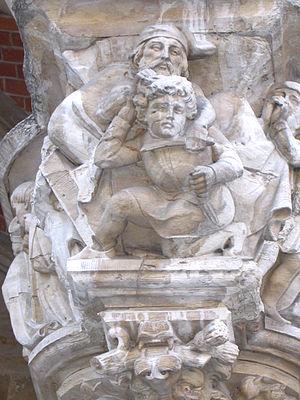
Herkenbald est le nom d'un célèbre échevin de Bruxelles qui aurait vécu au XIᵉ siècle.
Les sept Lignages de Bruxelles, qui avaient nom Sleeus, Sweerts, Serhuyghs, Steenweeghs, Coudenbergh, Serroelofs et Roodenbeke, ont formé depuis le Moyen Âge une classe d’hommes ayant le monopole, jusqu'en 1421, au sein de l'administration urbaine, des fonctions dirigeantes civiles, militaires et économiques. Cette institution a existé jusqu'à la fin de l'Ancien Régime. Toutefois, à partir de la révolution urbaine de 1421, les représentants des corporations formées en Nations ont également exercé des charges correspondantes. Cependant, les charges d'échevins et de capitaines des milices urbaines furent toujours exclusivement réservées aux membres des Lignages.